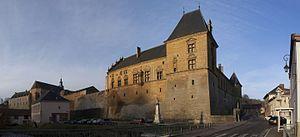
Château de Cons-la-Grandvillecommuns, oratoire, terrasse, fossé, tour, galerie, salon, cheminée, cuisine, sous sol, salle à manger, élévation, toiture, décor intérieur, mur de soutènement
La pierre de Jaumont est un type de pierre extraite en Moselle, utilisée dans la construction de bâtiments. C'est une pierre de calcaire oolithique du Bajocien, un étage du Jurassique moyen.
Le château de Cons-la-Grandville est un château de France situé dans le village de Cons-la-Grandville en Meurthe-et-Moselle. Demeure depuis le XVIIᵉ siècle des marquis de Lambertye, le château de Cons-la-Grandville représente à lui seul une synthèse architecturale de la période romane à la période classique.